Women in World War I

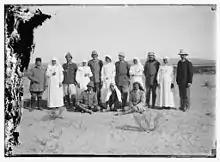
Ottoman Red Crescent and Red Cross staff at Hafir el Aujah.

Elsie Inglis was a Scottish surgeon and suffragist. She founded the Scottish Women's Hospitals for Foreign Service, supported by the women's suffrage movement. In all, fourteen female-staffed relief hospitals were set up to serve the wounded in seven countries. In recognition of her work in Serbia, she became the first woman to receive that country's highest honour, the Order of the White Eagle.